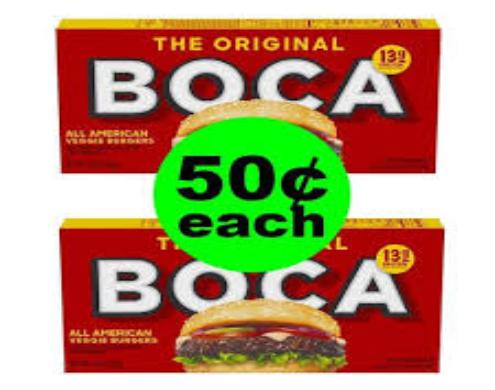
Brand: Boca Burger
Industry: Food